Mistral-class landing helicopter dock

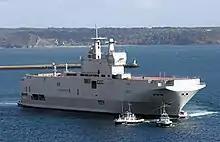
"Mistral" shortly after launching

"Mistral" was launched on schedule on 6 October 2004, while "Tonnerre" was launched on 26 July 2005. Delivery was scheduled for late 2005 and early 2006 respectively, but was postponed for over a year due to issues with the SENIT 9 sensor system and deterioration to the linoleum deck covering of the forward sections. They were commissioned into the French Navy on 15 December 2006 and 1 August 2007, respectively.